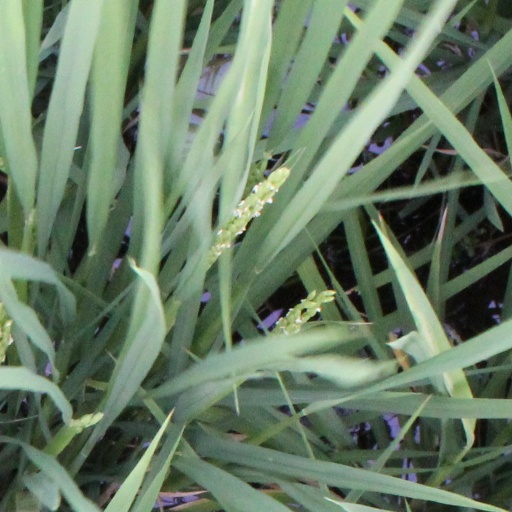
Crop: rice